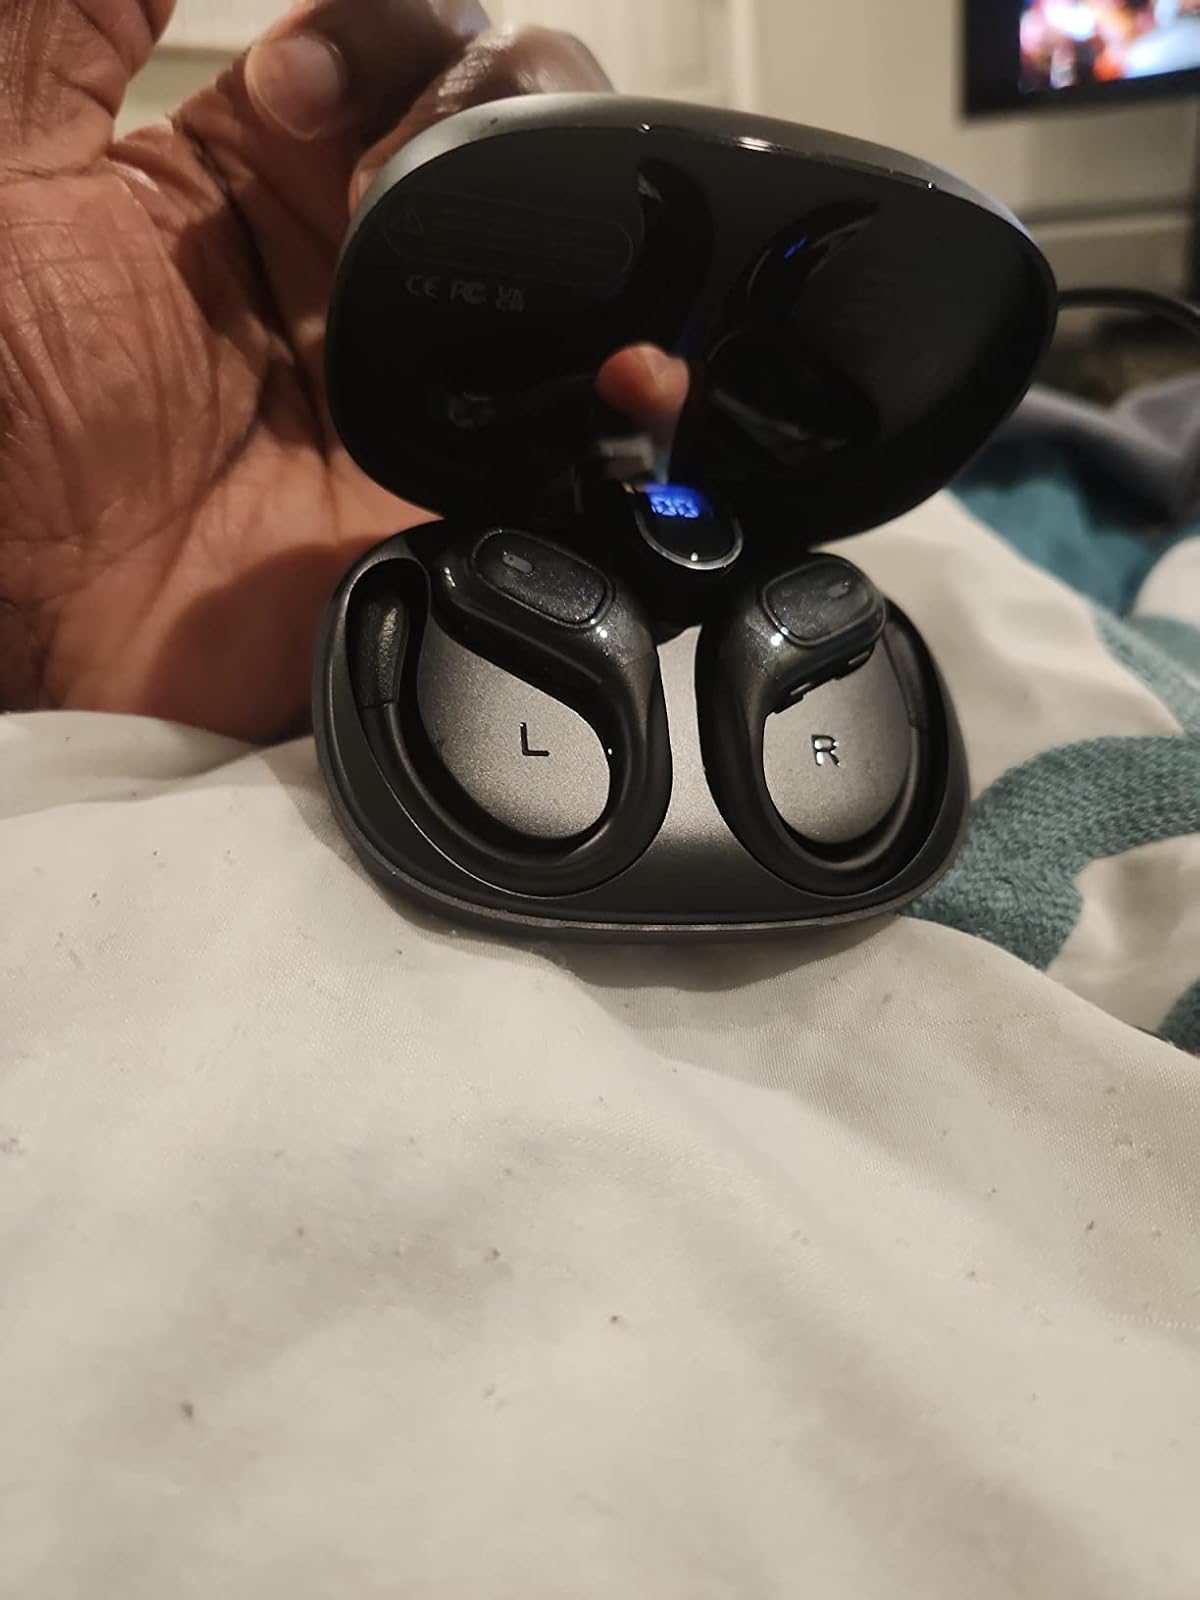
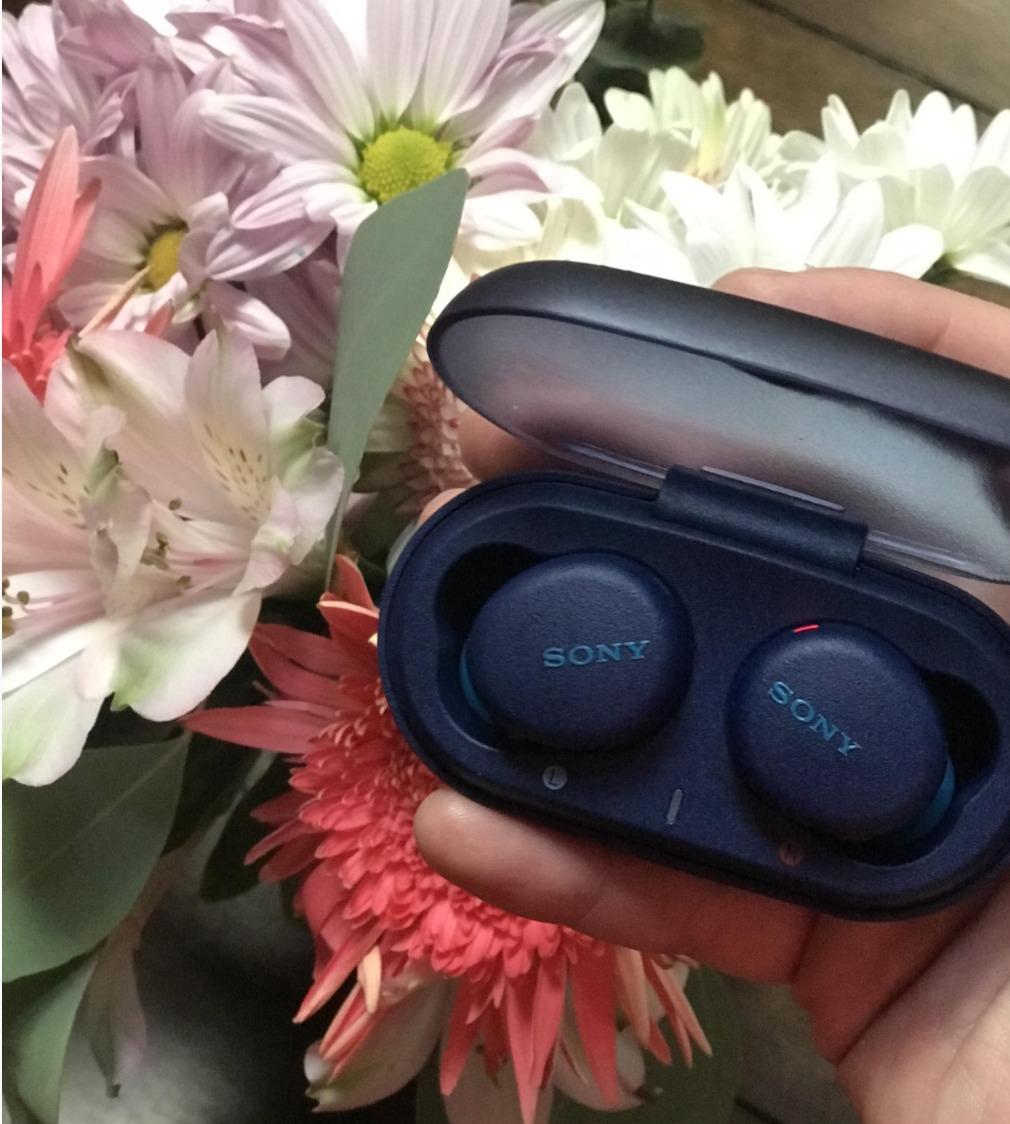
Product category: earbuds
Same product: no